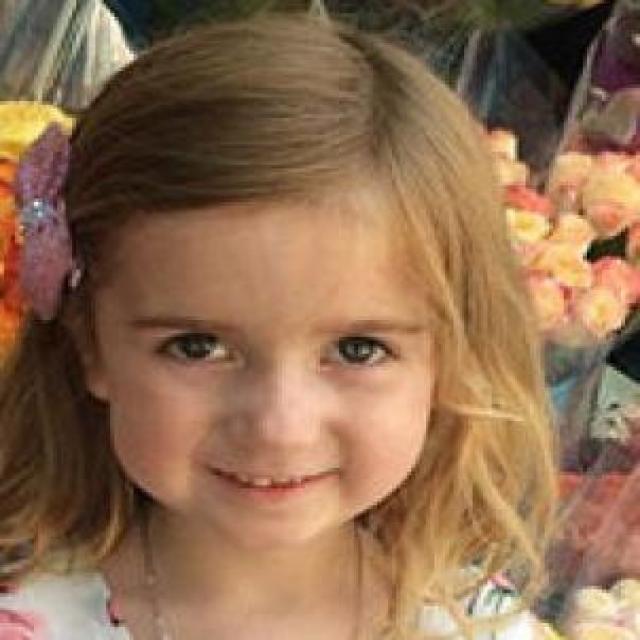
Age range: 0-12